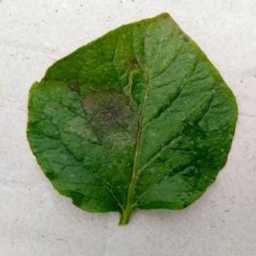
Etiqueta: Late Blight